Team of Rivals

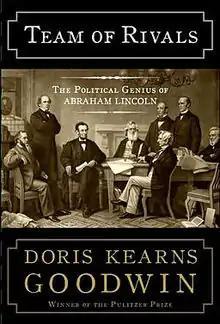

Team of Rivals: The Political Genius of Abraham Lincoln is a 2005 book by Pulitzer Prize-winning American historian Doris Kearns Goodwin, published by Simon & Schuster. The book is a biographical portrait of U.S. President Abraham Lincoln and some of the men who served with him in his cabinet from 1861 to 1865. Three of his Cabinet members had previously run against Lincoln in the 1860 election: Attorney General Edward Bates, Secretary of the Treasury Salmon P. Chase and Secretary of State William H. Seward. The book focuses on Lincoln's mostly successful attempts to reconcile conflicting personalities and political factions on the path to abolition and victory in the American Civil War.